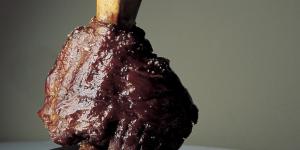
jarrete de ternera guisado